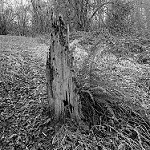
Label: B & W